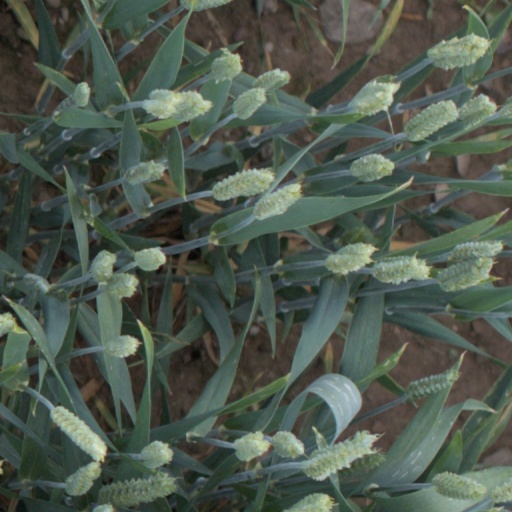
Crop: wheat